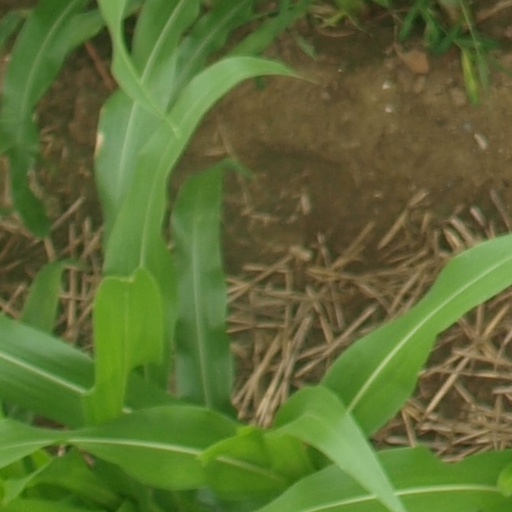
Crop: maize; corn